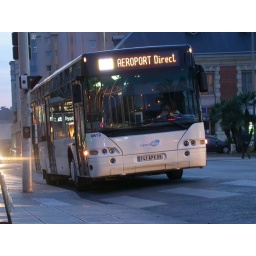
New Neoplan bus in Nice, across from the train station.